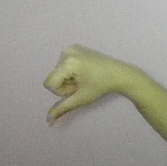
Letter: waw